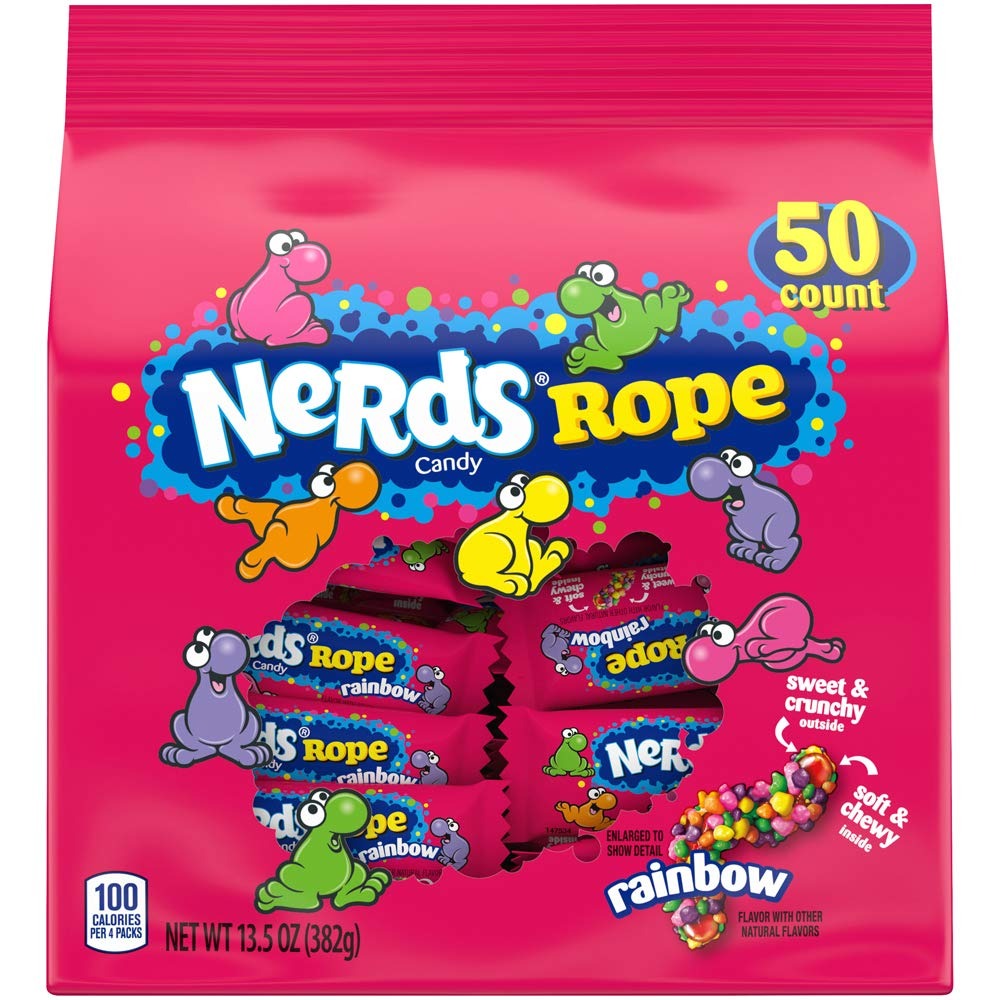
Item Name: Nerds Rainbow Ropes, Treat Size, 13.5 oz
Bullet Point 1: Chewy & Crunchy: Nerds rope creates yummy fun by coating a soft, chewy center with tiny, tangy, crunchy confetti-colored Nerds candy for a one-of-a-kind delicious flavor combination
Bullet Point 2: Zany combinations: With its mind-blowing contrast of gummy & crunchy, Nerds rope is a zany combination of color, texture, & taste best described as a unique candy celebration. Try one & see
Bullet Point 3: Great for sharing: Nerds provide a delicious assortment of sweet & tangy flavors. They're an awesome way to satisfy your cravings, & they're great for sharing
Bullet Point 4: Try them all: From original Nerds to Nerds Ropes to our crunchy-and-chewy Big Chewy Nerds & with flavors ranging from sweet to sour, try out all the varieties of this legendary candy
Value: 13.5
Unit: Ounce

Price: 1.655